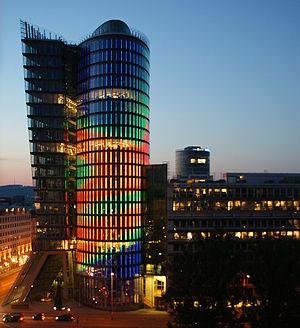
Uniqa est une compagnie d'assurance autrichienne. Son siège social est située dans la Uniqa Tower à Vienne.